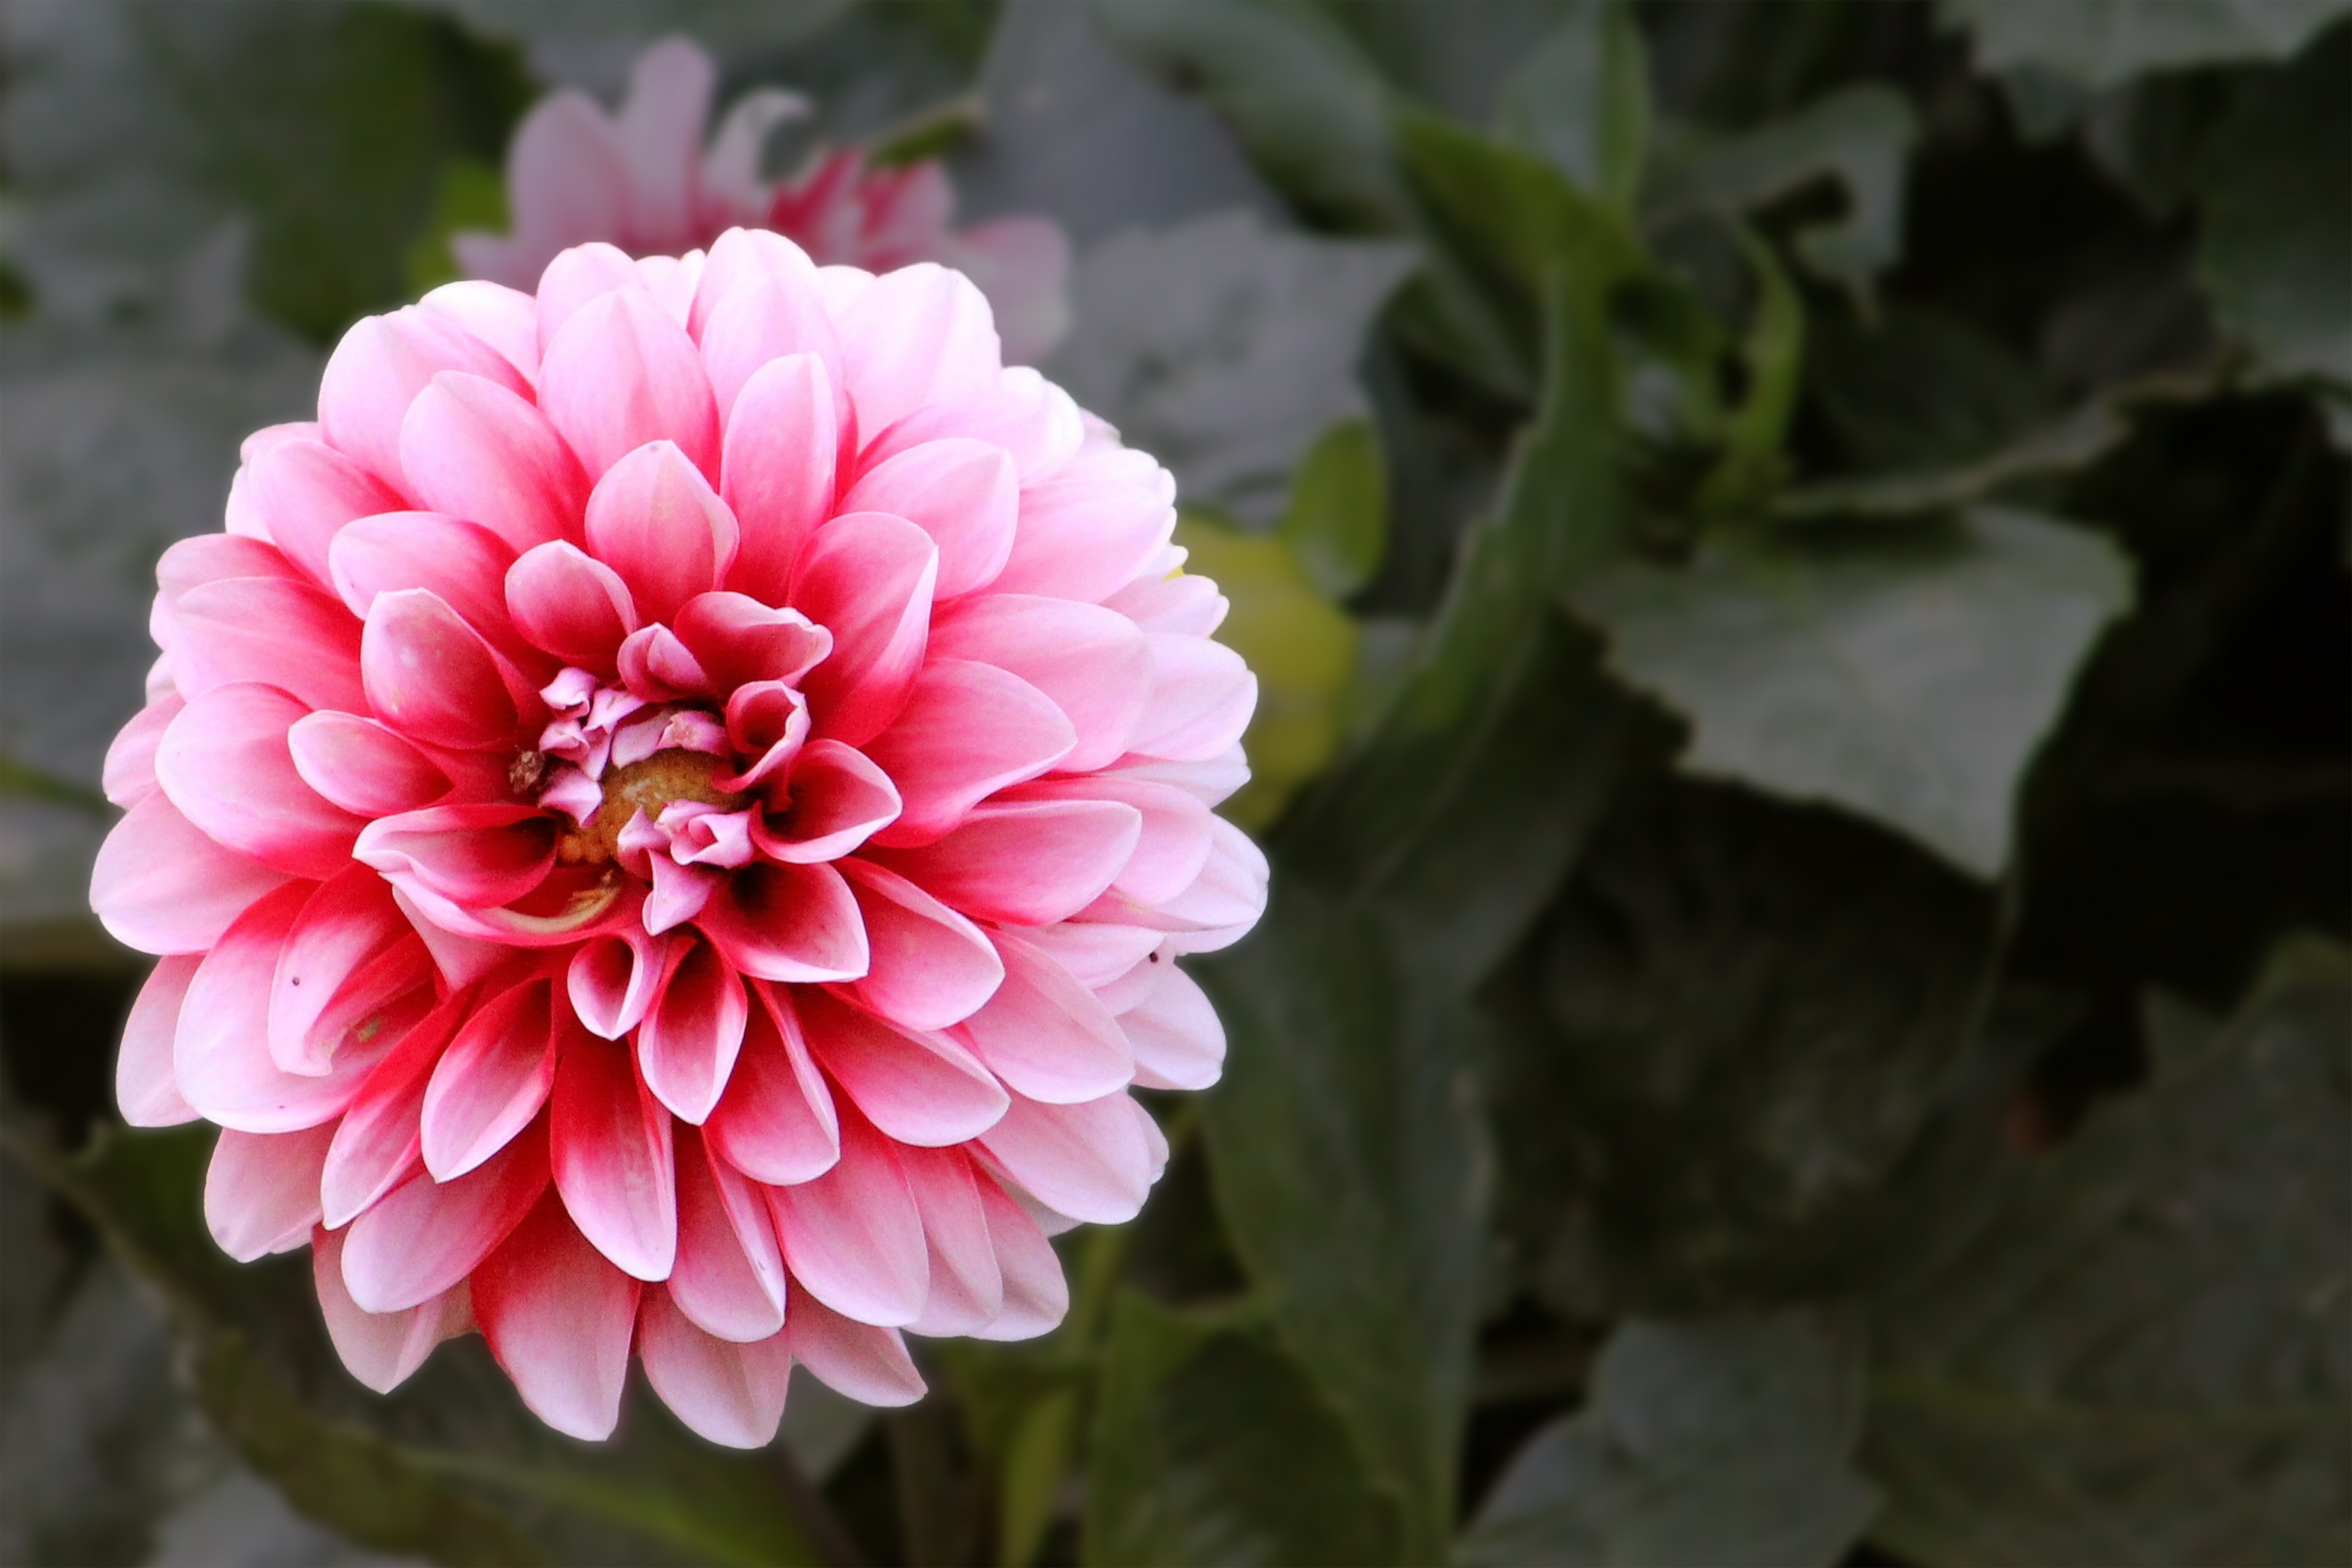
blossom, plant, flower, petal, bloom, spring, pink, flora, dahlia, dahlia garden, flowering plant, daisy family, red white, annual plant, chrysanths